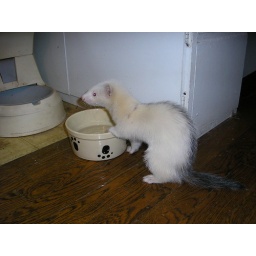
Steaker in dog water